Maps and Legends

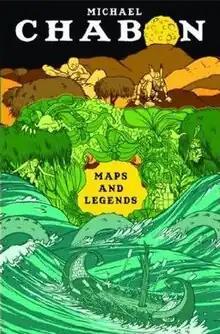
First edition cover

Maps and Legends is a 2008 collection of sixteen essays by American author Michael Chabon, his first book-length foray into nonfiction. Several of these essays are defenses of the author's work in genre literature (such as science fiction, fantasy, and comics), while others are more autobiographical, explaining how the author came to write several of his most popular works.